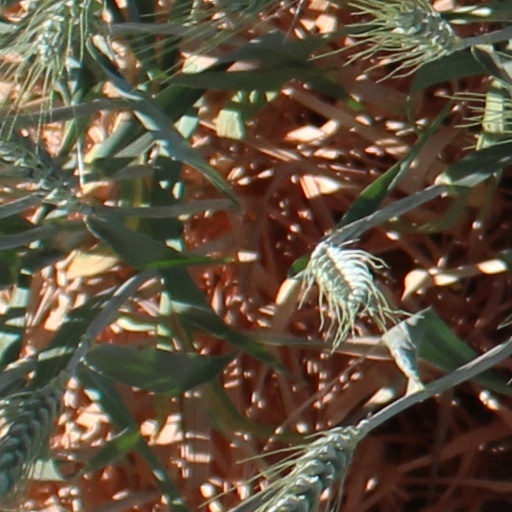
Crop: wheat